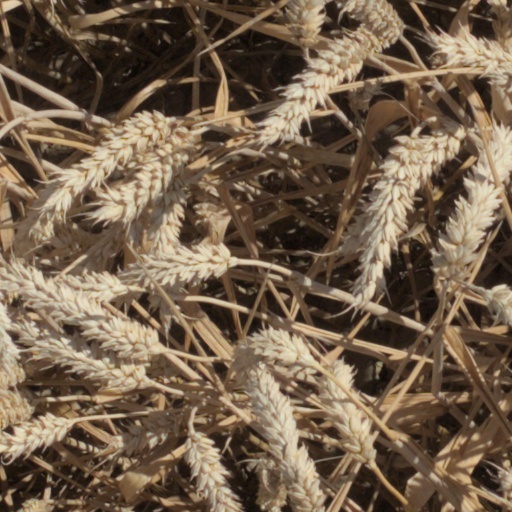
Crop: wheat